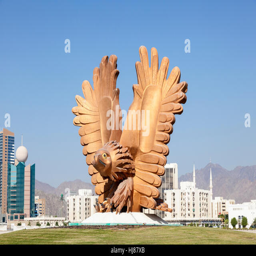
statue of a golden falcon in the city